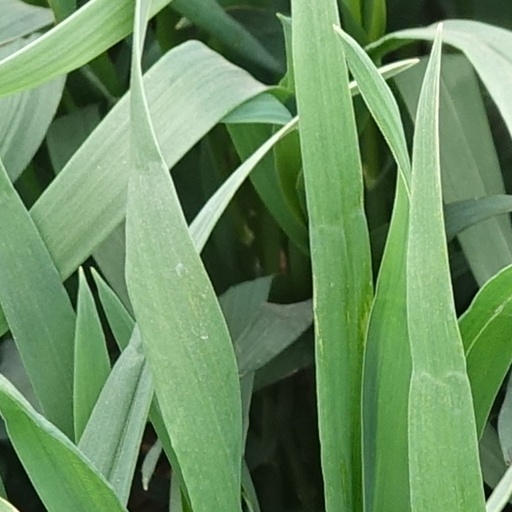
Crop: wheat